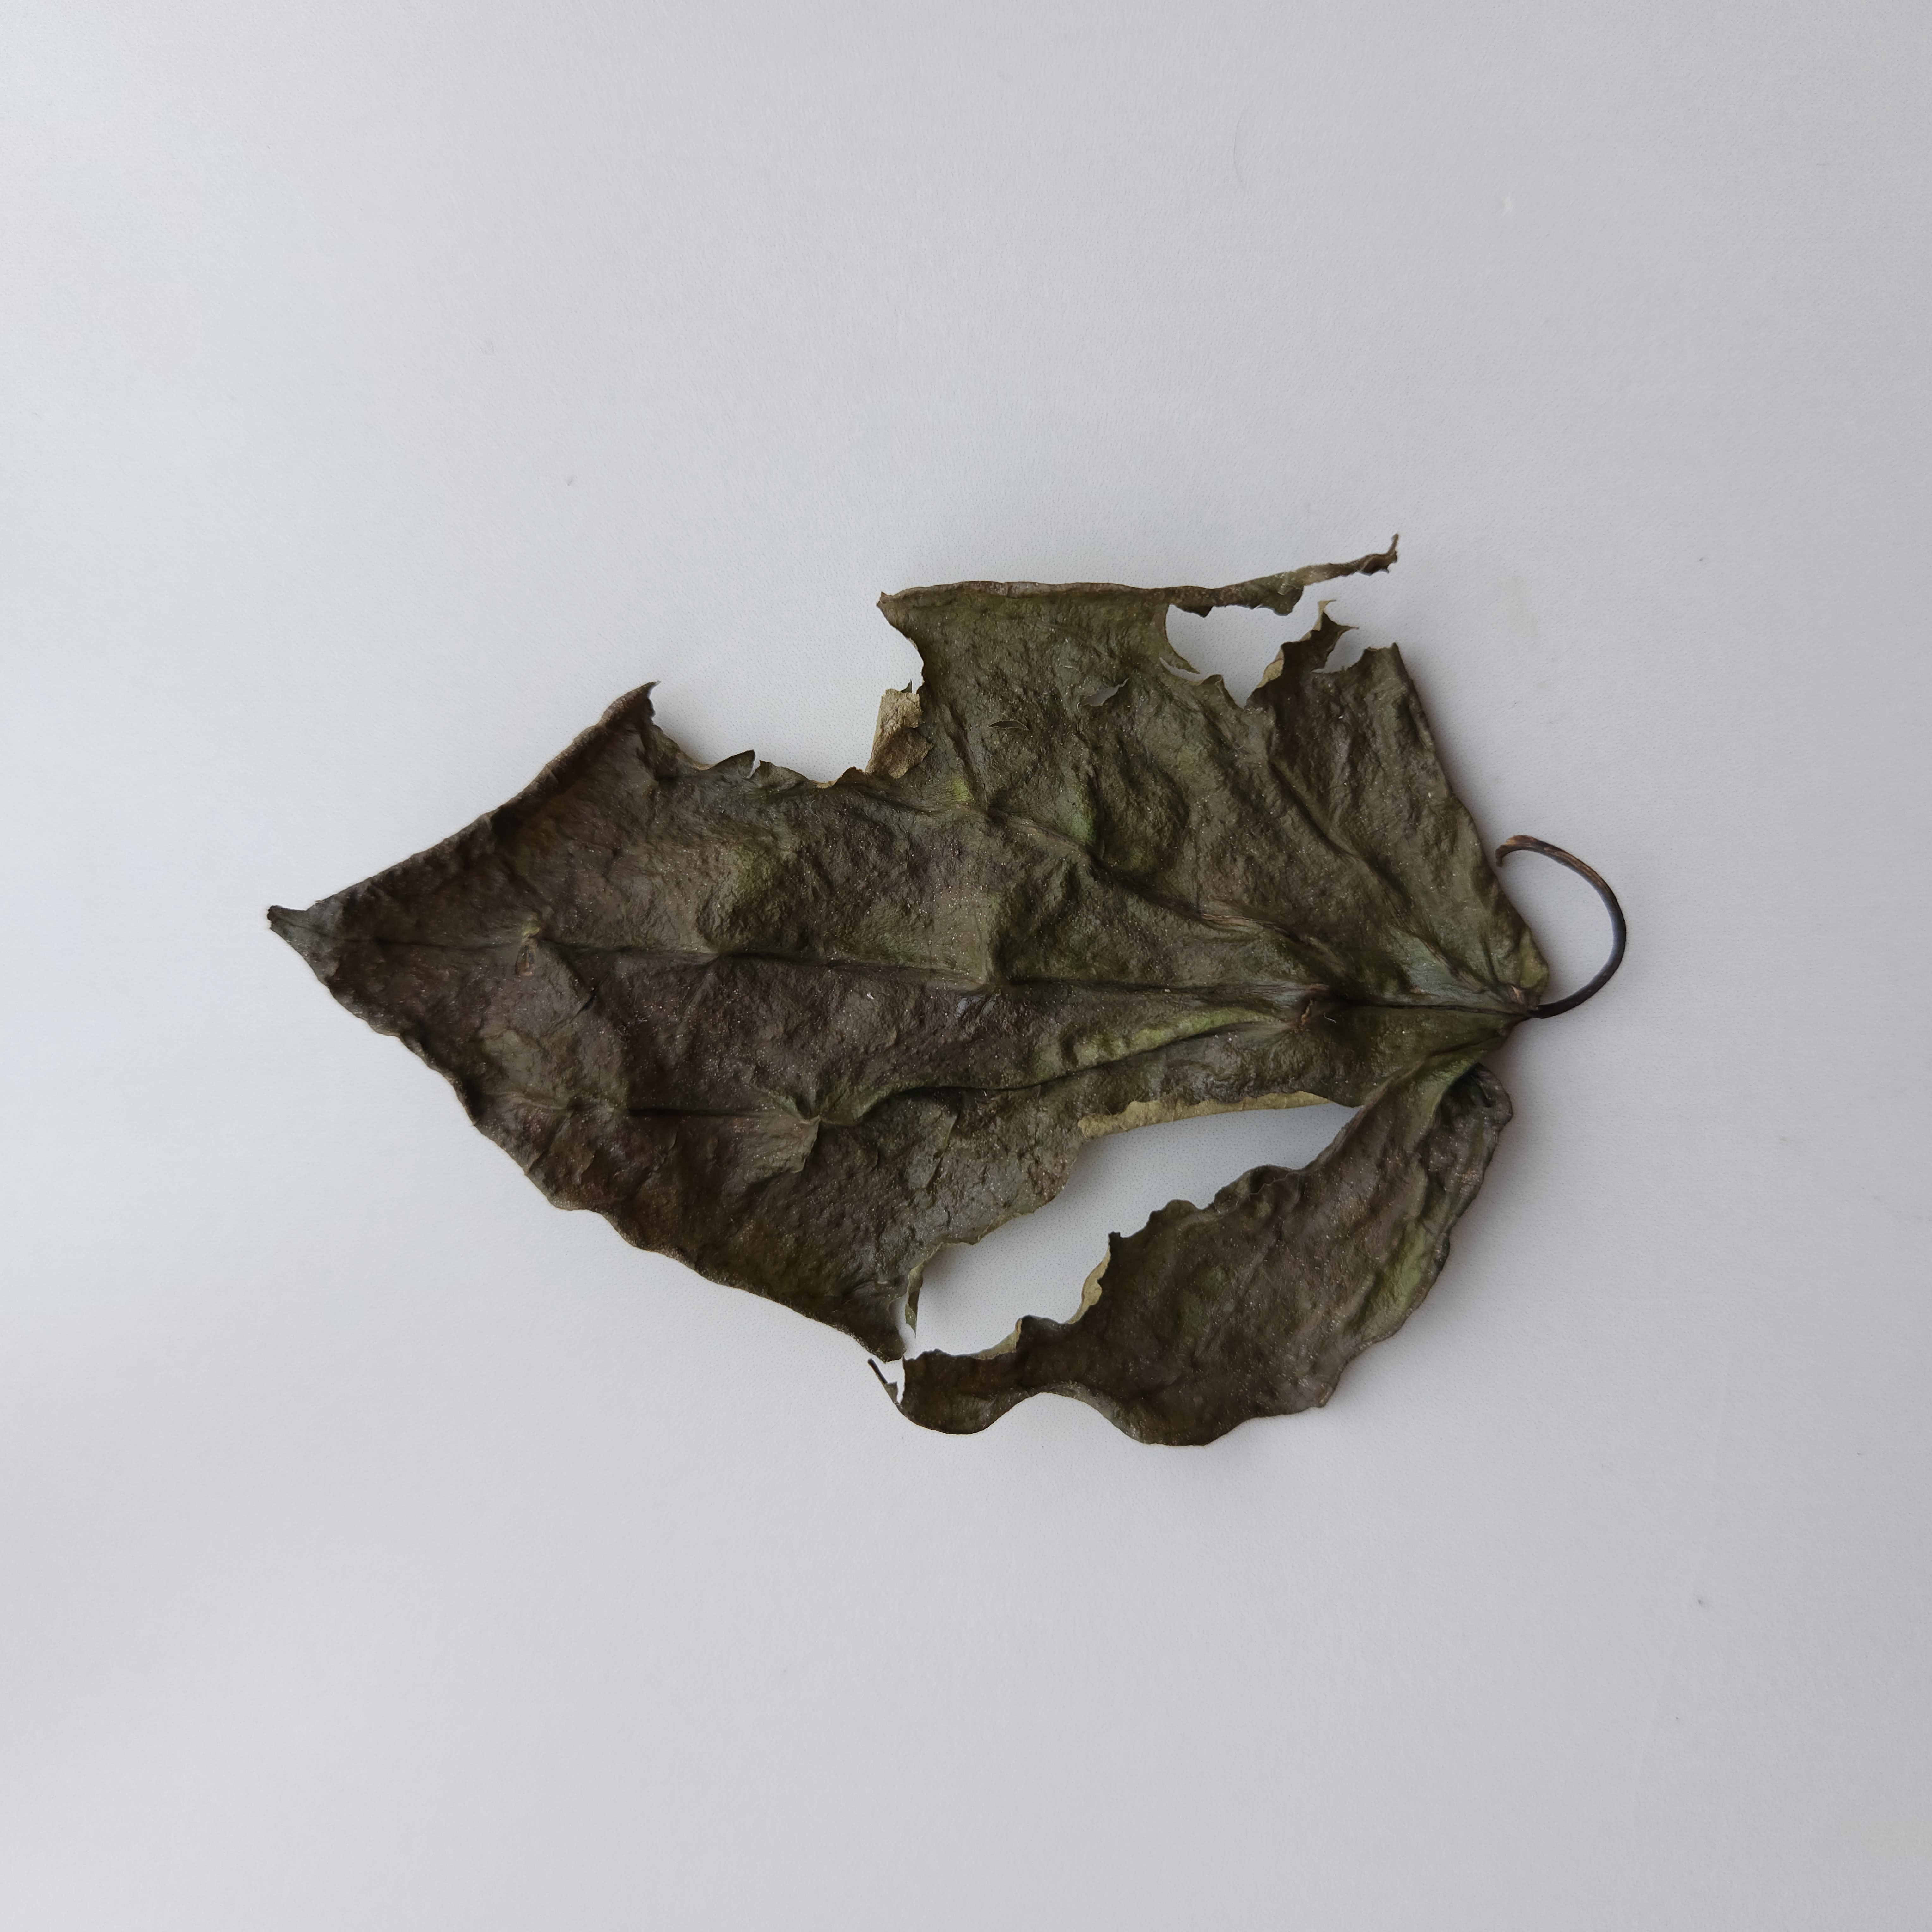
Label: Dried